Visiting Gresham Professor

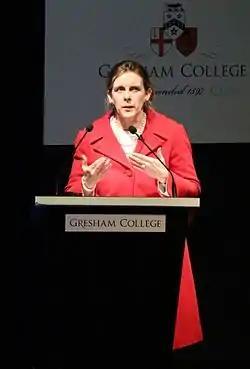
Gwen Adshead delivering a Gresham College lecture in 2015

Visiting Professors at Gresham College, London, give free educational lectures to the general public. The college was founded for this purpose in 1597, when it created seven professorships; this was later increased to ten. The first visiting professors were appointed in 2000.